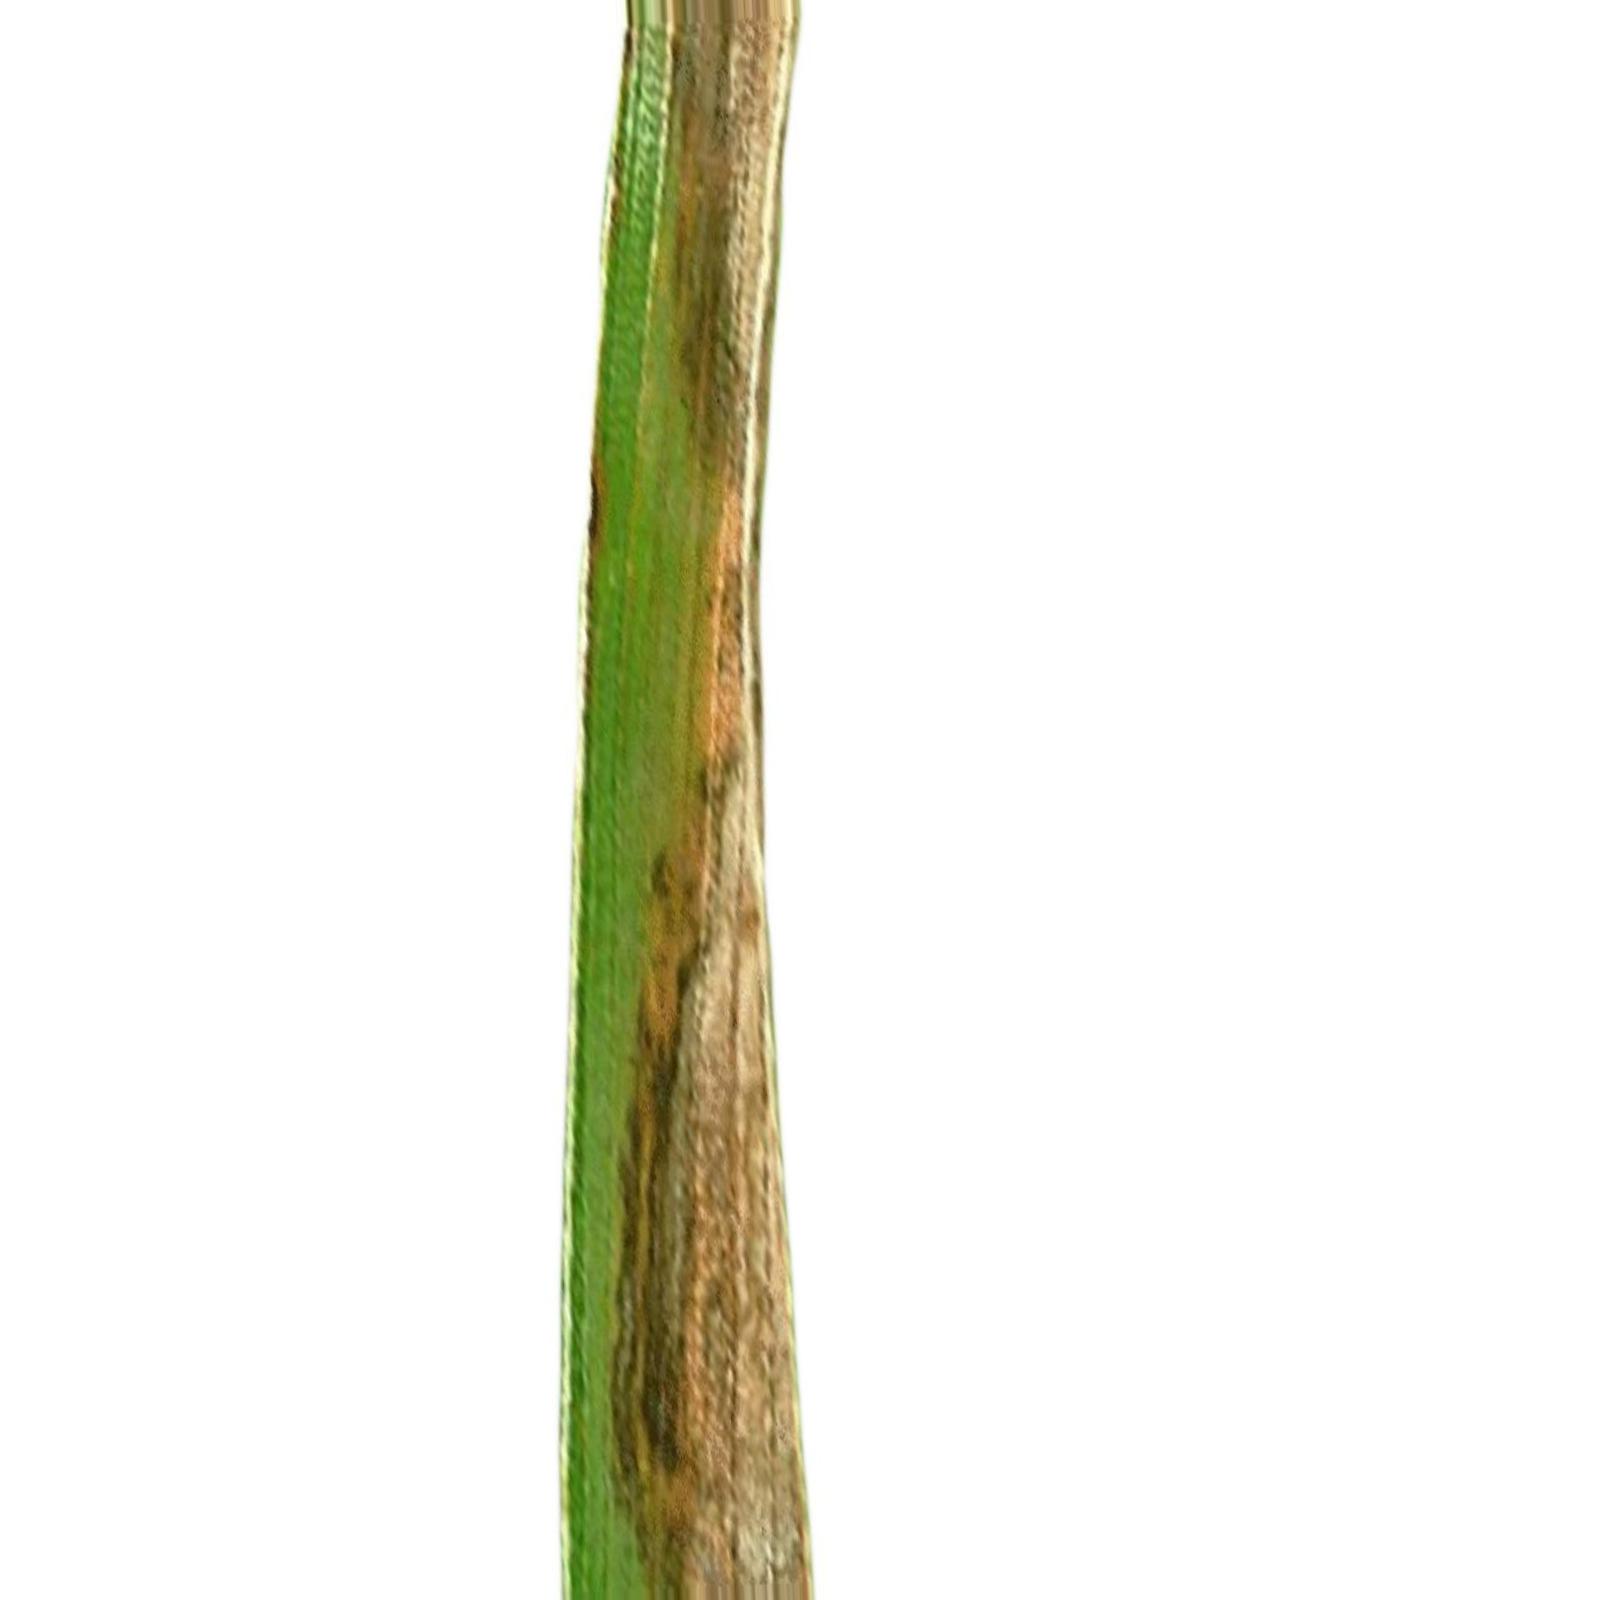
Nhãn: Bệnh Cháy lá ( Leaf scald )